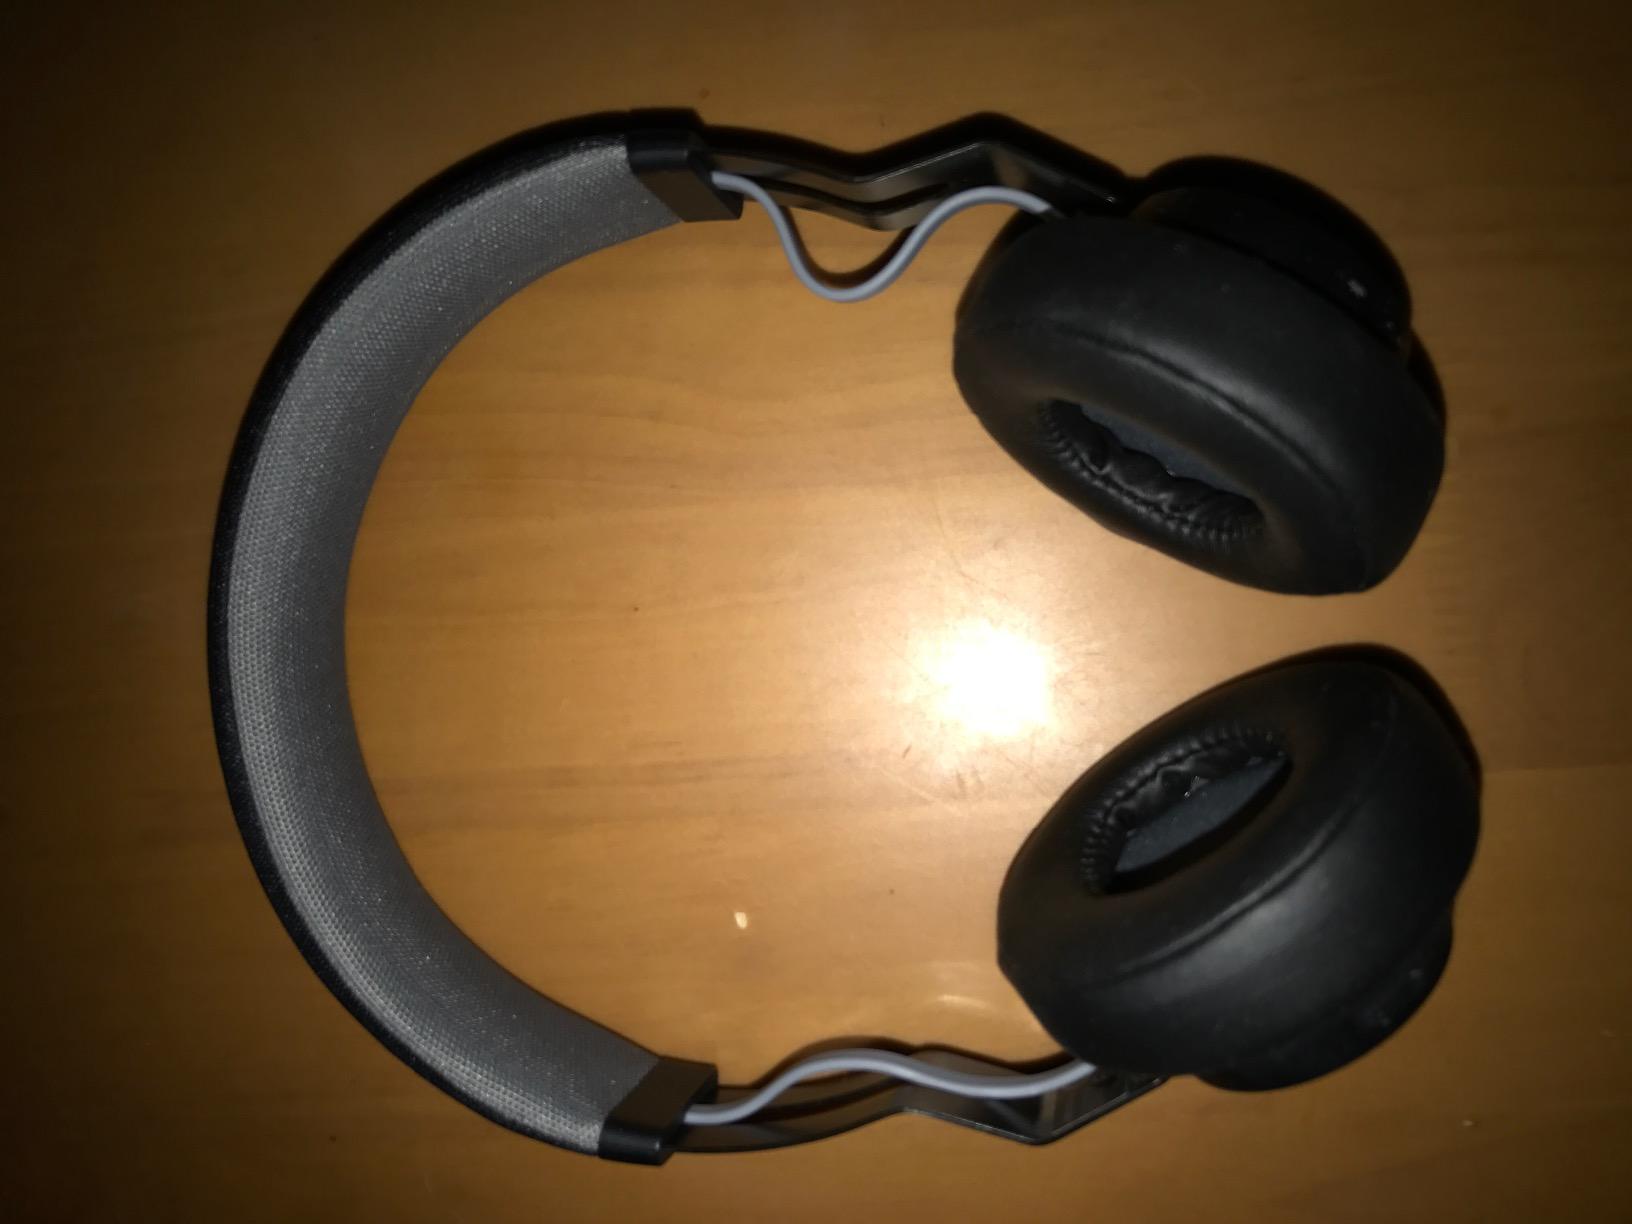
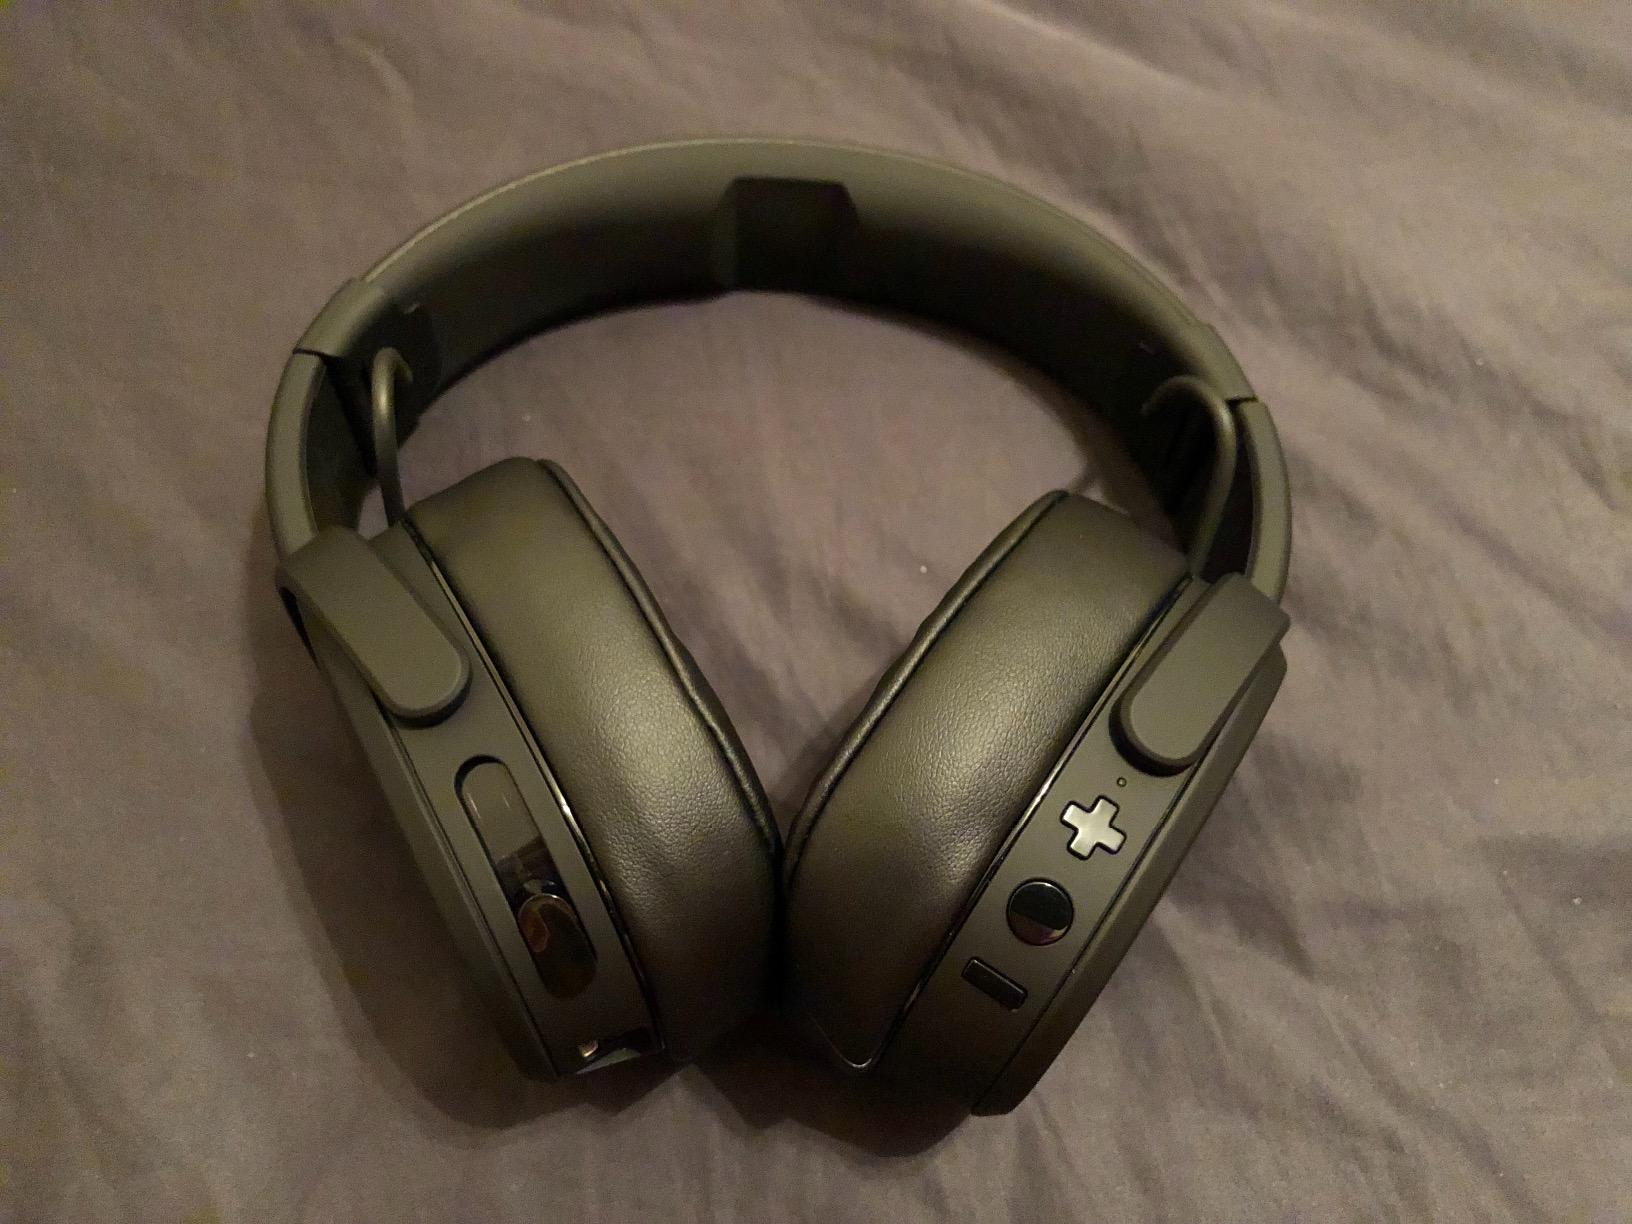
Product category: headphones
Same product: no